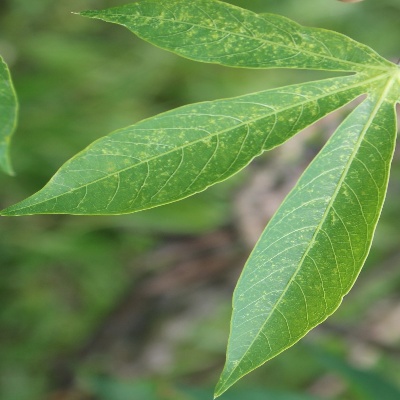
Crop: Cassava
Condition: green mite